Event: Nepal Earthquake
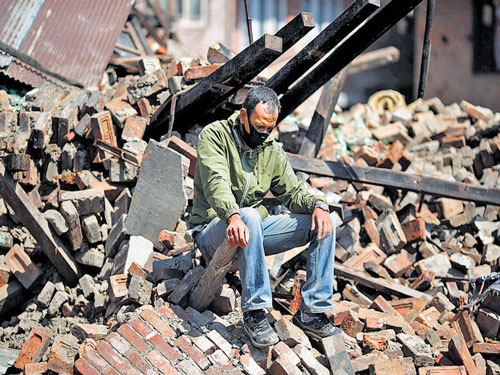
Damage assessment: damage